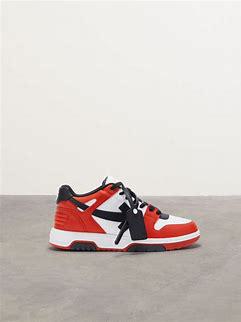
Brand: Off-White
Model: Off Out Of Office